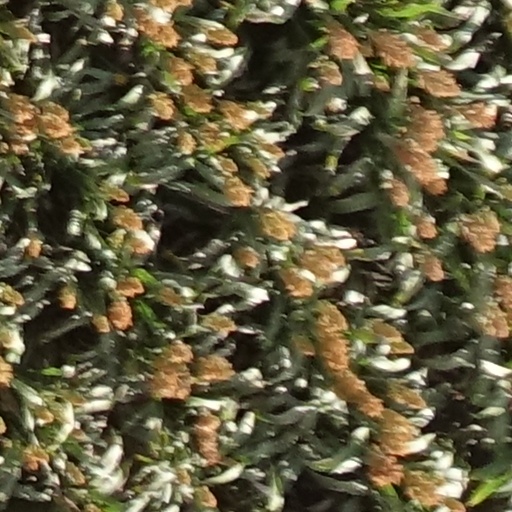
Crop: sorghum